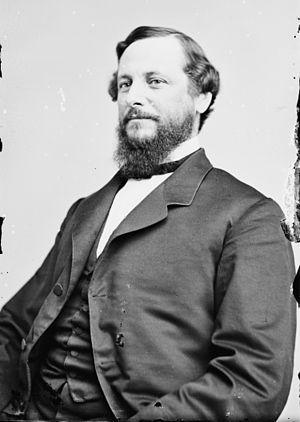
Cet article est une liste des candidats démocrates à la vice-présidence des États-Unis, de 1828 à nos jours.
George Hunt Pendleton, né le 19 juillet 1825 à Cincinnati et mort le 24 novembre 1889 à Bruxelles, est un homme politique américain, notamment sénateur de l'Ohio au Congrès des États-Unis de 1879 à 1885.